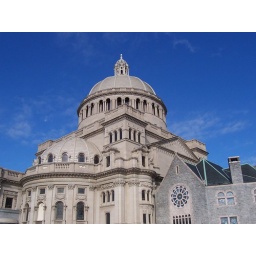
The Church against a beautiful blue sky